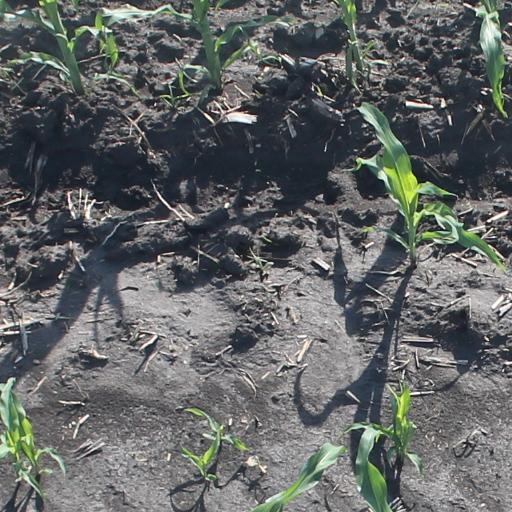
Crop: maize; corn